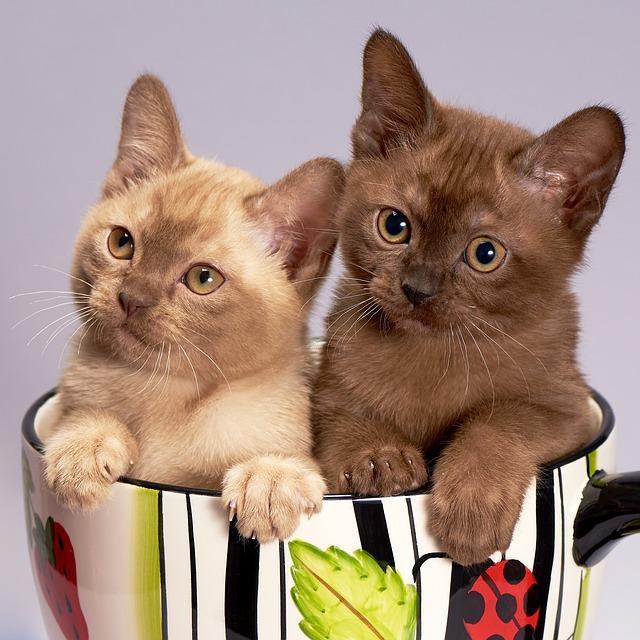
cat